VFW (film)

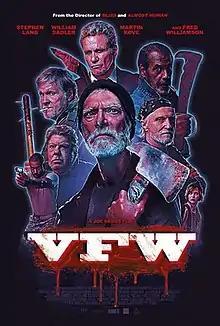
Film poster

VFW is a 2019 American action splatter film directed by Joe Begos and starring Stephen Lang, William Sadler, Martin Kove and Fred Williamson. The film premiered at the 2019 Fantastic Fest in Austin, Texas, and released to theaters, VOD, and Digital HD on February 14, 2020.